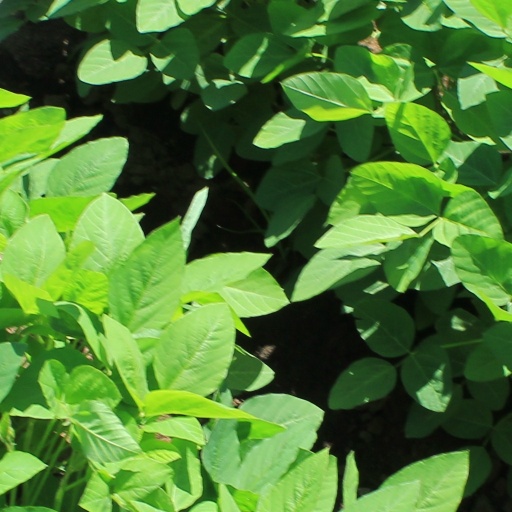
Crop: soybean